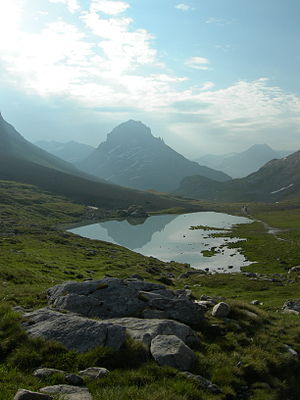
Nationalparker i Frankrig
Der er ti Nationalparker i Frankrig i Frankrig og dets oversøiske departementer, koordineret af regeringsagenturet Parcs Nationaux de France. De franske nationalparker beskytter et samlet areal på 3.710 km² i kerneområderne og 9.162 km² i bufferzoner på den europæiske del af Frankrig. Dermed er mere end 2% af den europæiske del af Frankrig under en form for beskyttelse. De franske nationalparker har mere end syv millioner besøgende om året.